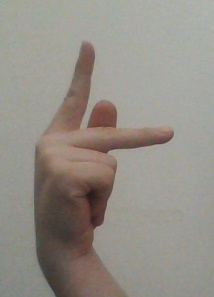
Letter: dha